Cléden-Poher Parish close

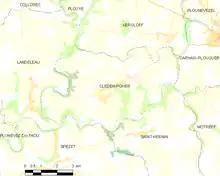
Map showing location Cléden-Poher

This porch contains statues of Catherine of Sienna, Saint Francis of Assisi and Saint Dominic.